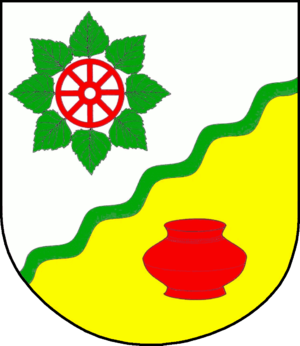
Peissen est une commune allemande de l'arrondissement de Steinburg, Land de Schleswig-Holstein.